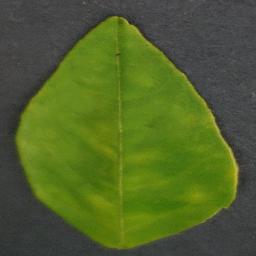
Label: Orange___Haunglongbing_(Citrus_greening)